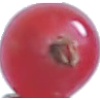
Label: Redcurrant 1